List of filmography and awards of Mary Tyler Moore

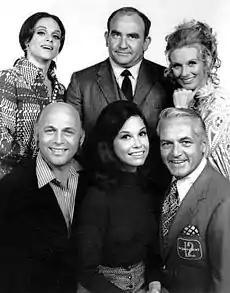
The original cast of "The Mary Tyler Moore Show", 1970. Top: Valerie Harper ("Rhoda"), Ed Asner ("Lou Grant"), Cloris Leachman ("Phyllis"). Bottom: Gavin MacLeod (Murray), Moore, Ted Knight (Ted).

Mary Tyler Moore (December 29, 1936 – January 25, 2017) was an American actress, known for her roles in the television sitcoms "The Mary Tyler Moore Show" (1970–77), in which she starred as Mary Richards, a thirtyish single woman who worked as a local news producer in Minneapolis, and "The Dick Van Dyke Show" (1961–66), in which she played Laura Petrie, a former dancer turned Westchester homemaker, wife and mother. Her notable film work includes 1967's "Thoroughly Modern Millie" and 1980's "Ordinary People", in which she played a role that was very different from the television characters she had portrayed, and for which she was nominated for an Academy Award for Best Actress.